Woolly hare

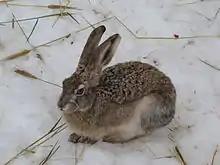
Woolly hare

The woolly hare is native to Central Asia. Its range extends from northern Nepal, and Jammu and Kashmir and Sikkim in India, to western and central China, where it is present in the provinces of Gansu, Qinghai, Sichuan, Tibet, Xinjiang and Yunnan. The habitat of this hare is mainly high altitude grasslands of several types; Alpine meadows, shrubby meadows and upland cold deserts, but it also occurs in coniferous or mixed montane woodland. Its altitudinal range is from above sea level.